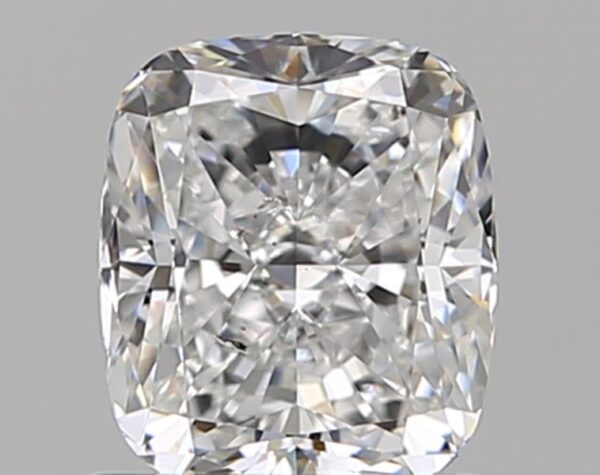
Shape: cushion
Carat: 1.02
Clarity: SI1
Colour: E
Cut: EX
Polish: EX
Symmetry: VG
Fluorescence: F
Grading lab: GIA
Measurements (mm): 6.15 x 5.34 x 3.68